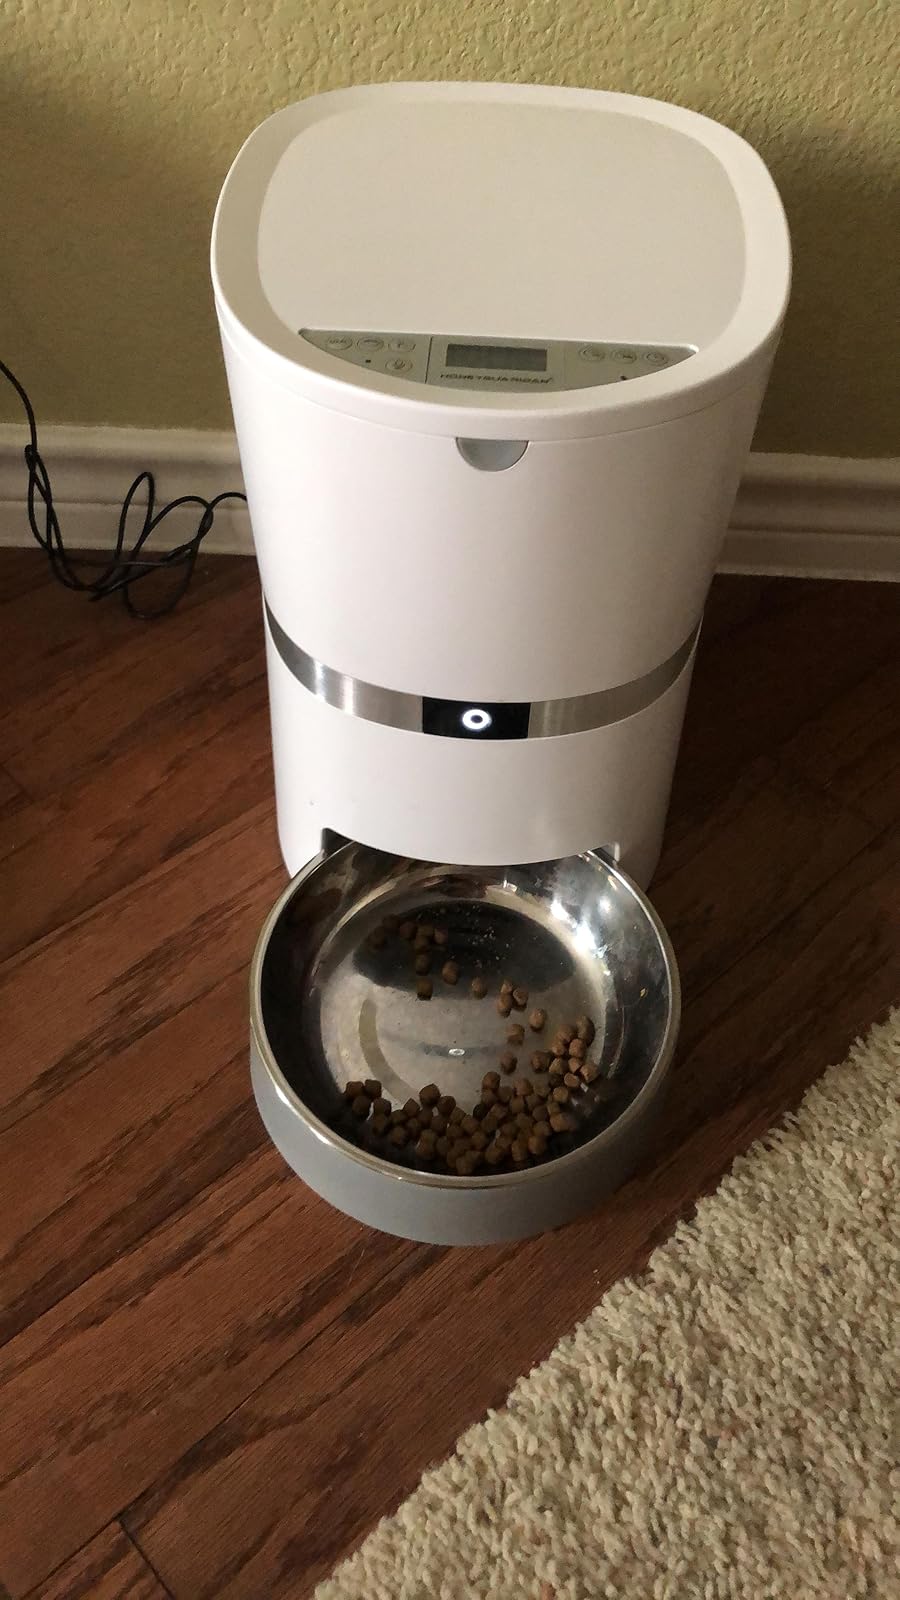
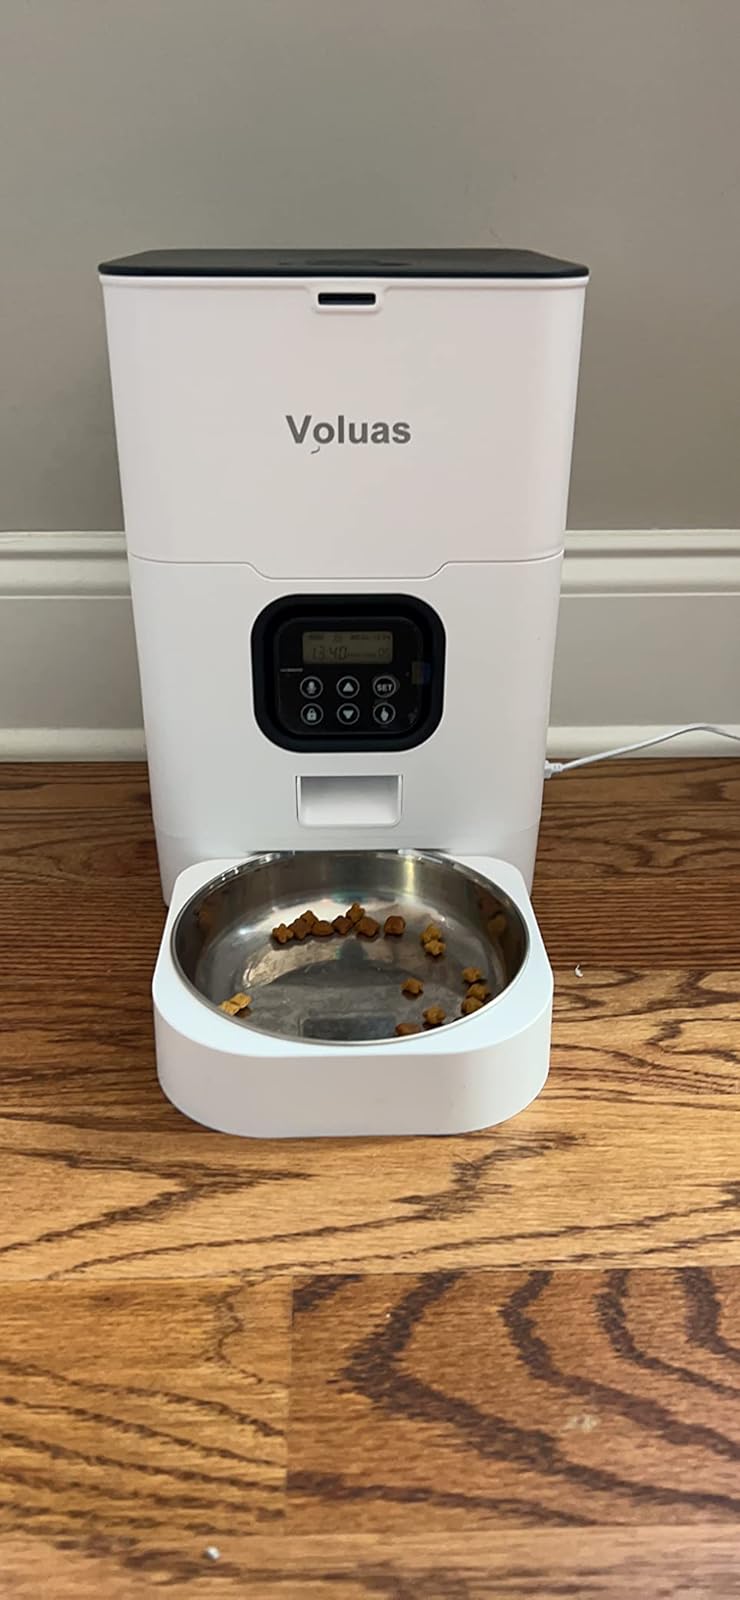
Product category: items_feeder
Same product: no